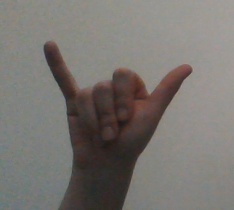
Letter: ya